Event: Nepal Earthquake
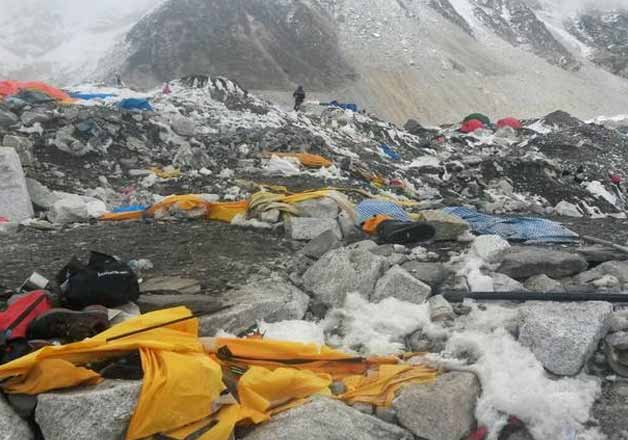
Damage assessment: damage